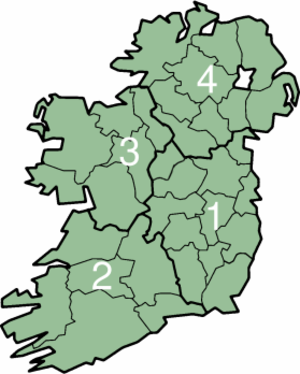
Provinser i Irland
Kort over øen Irlands fire provinser: 1. Leinster, 2. Munster, 3. Connacht, 4. Ulster.
Øen Irland er historisk inddelt i fire provinser. De er yderligere inddelt i 32 grevskaber. Provinserne bruges ikke som administrative inddelinger i dag, da man i stedet bruger grevskaberne i Republikken Irland og distrikter i Nordirland.